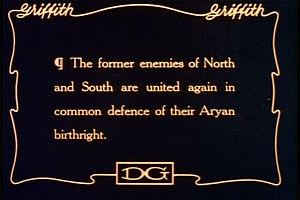
Dans le langage cinématographique, un intertitre est un texte filmé. On parle également de « carton » en référence au support du texte que l'on filmait au début du cinéma.